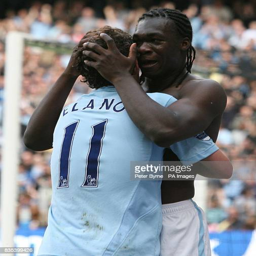
football player congratulates football player on scoring the opening goal